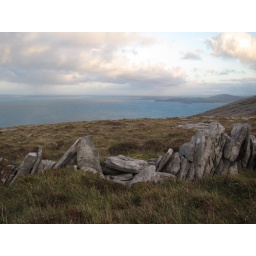
gorgeous sea and sky over a falling-down-old stone wall.